List of How I Met Your Mother characters

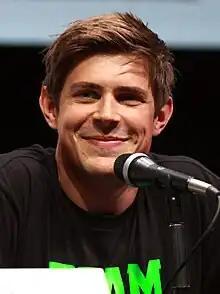
Christopher Lowell

Portrayed by Alyson Hannigan, Lily Aldrin is a kindergarten teacher. She is married to Marshall and grew up in Brooklyn, New York. Like Ted and Marshall, she is a graduate of Wesleyan University and dreams of being an artist. Lily has a huge debt problem because of her impulsive shopping; she is able to hide this from Marshall until they apply for a mortgage in "Dowisetrepla". She is very manipulative, having caused several of Ted's relationships to end when she disliked his date. It has been shown many times that she cannot keep a secret, with a few exceptions: she hides her second pregnancy and keeps Ted's move to Chicago a secret from everyone but Marshall. Another ongoing joke in the show is her implied bisexuality, as evidenced by plenty of commentary as well as a couple instances of her kissing Robin.